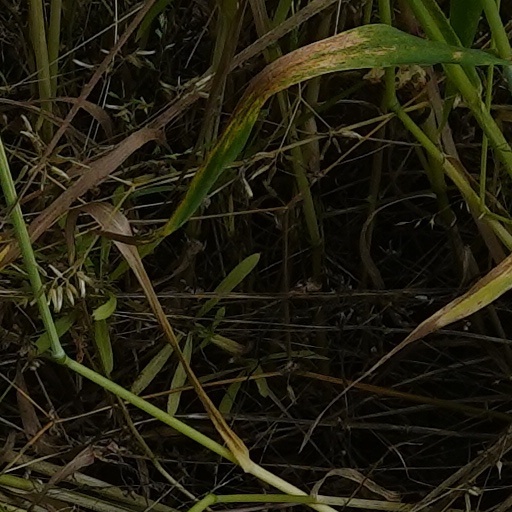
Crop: wheat